Roberto Francisco Chiari Remón

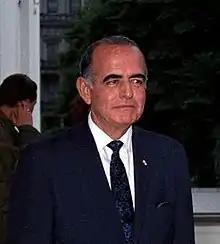
Roberto Chiari in 1962

Roberto Francisco Chiari Remón (March 2, 1905 – March 1, 1981) was the President of Panama in 1949 and from 1960 to 1964. He belonged to the Liberal Party.